Old Germantown Academy and Headmasters' Houses

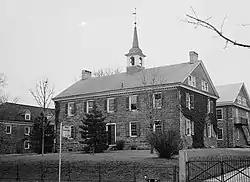

The Old Germantown Academy and Headmasters' Houses or The Old Campus is an historic, American school campus, the original site of Germantown Academy, located at Schoolhouse Lane and Greene Street in Philadelphia, Pennsylvania. The academy moved to a new suburban location in 1965, and the site is currently occupied by the Pennsylvania School for the Deaf.